Jhonny Acosta

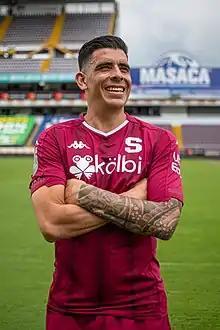
Acosta being presented as a Saprissa player in 2020

Jhonny Acosta Zamora (born 21 July 1983) is a Costa Rican professional footballer who plays as a defender for Santa Ana.